Hasanak the Vizier

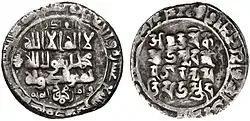
Coin of Mahmud

Hasanak was the son of a certain Abbas and was a member of the Mikalid family, an Iranian family which traced its descent back to the Sogdian king Divashtich, and to the Sasanians. Not much is known about Hasanak's early life, except that at a young age, he served as the governor of Khorasan. He also served as the "rais" of his native city, Nishapur. Later in 1023, Hasanak went to a pilgrimage in Mecca, and later went to Fatimid Egypt, where he was treated with honor by the Fatimid caliph Ali az-Zahir.